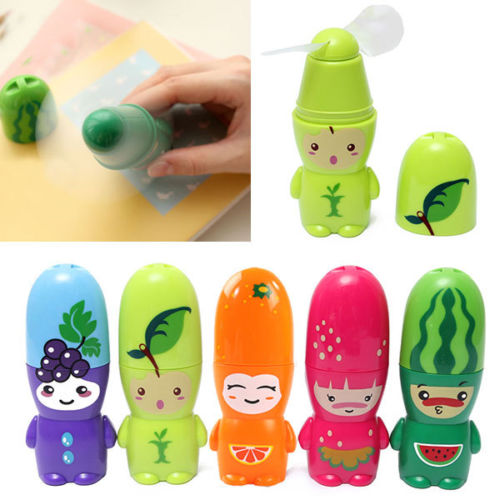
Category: fan